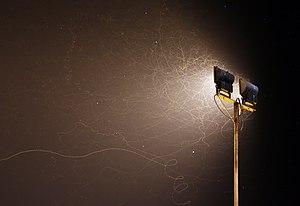
Vols d'insectes la nuit dans la lumière de projecteurs à un point d'eau en Namibie, Okambara Elephant Lodge, avec des étoiles visibles en arrière-plan. Polski: Nocne owady latające przed reflektorami ustawionymi przy wodopoju w